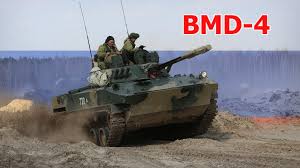
Label: BMD